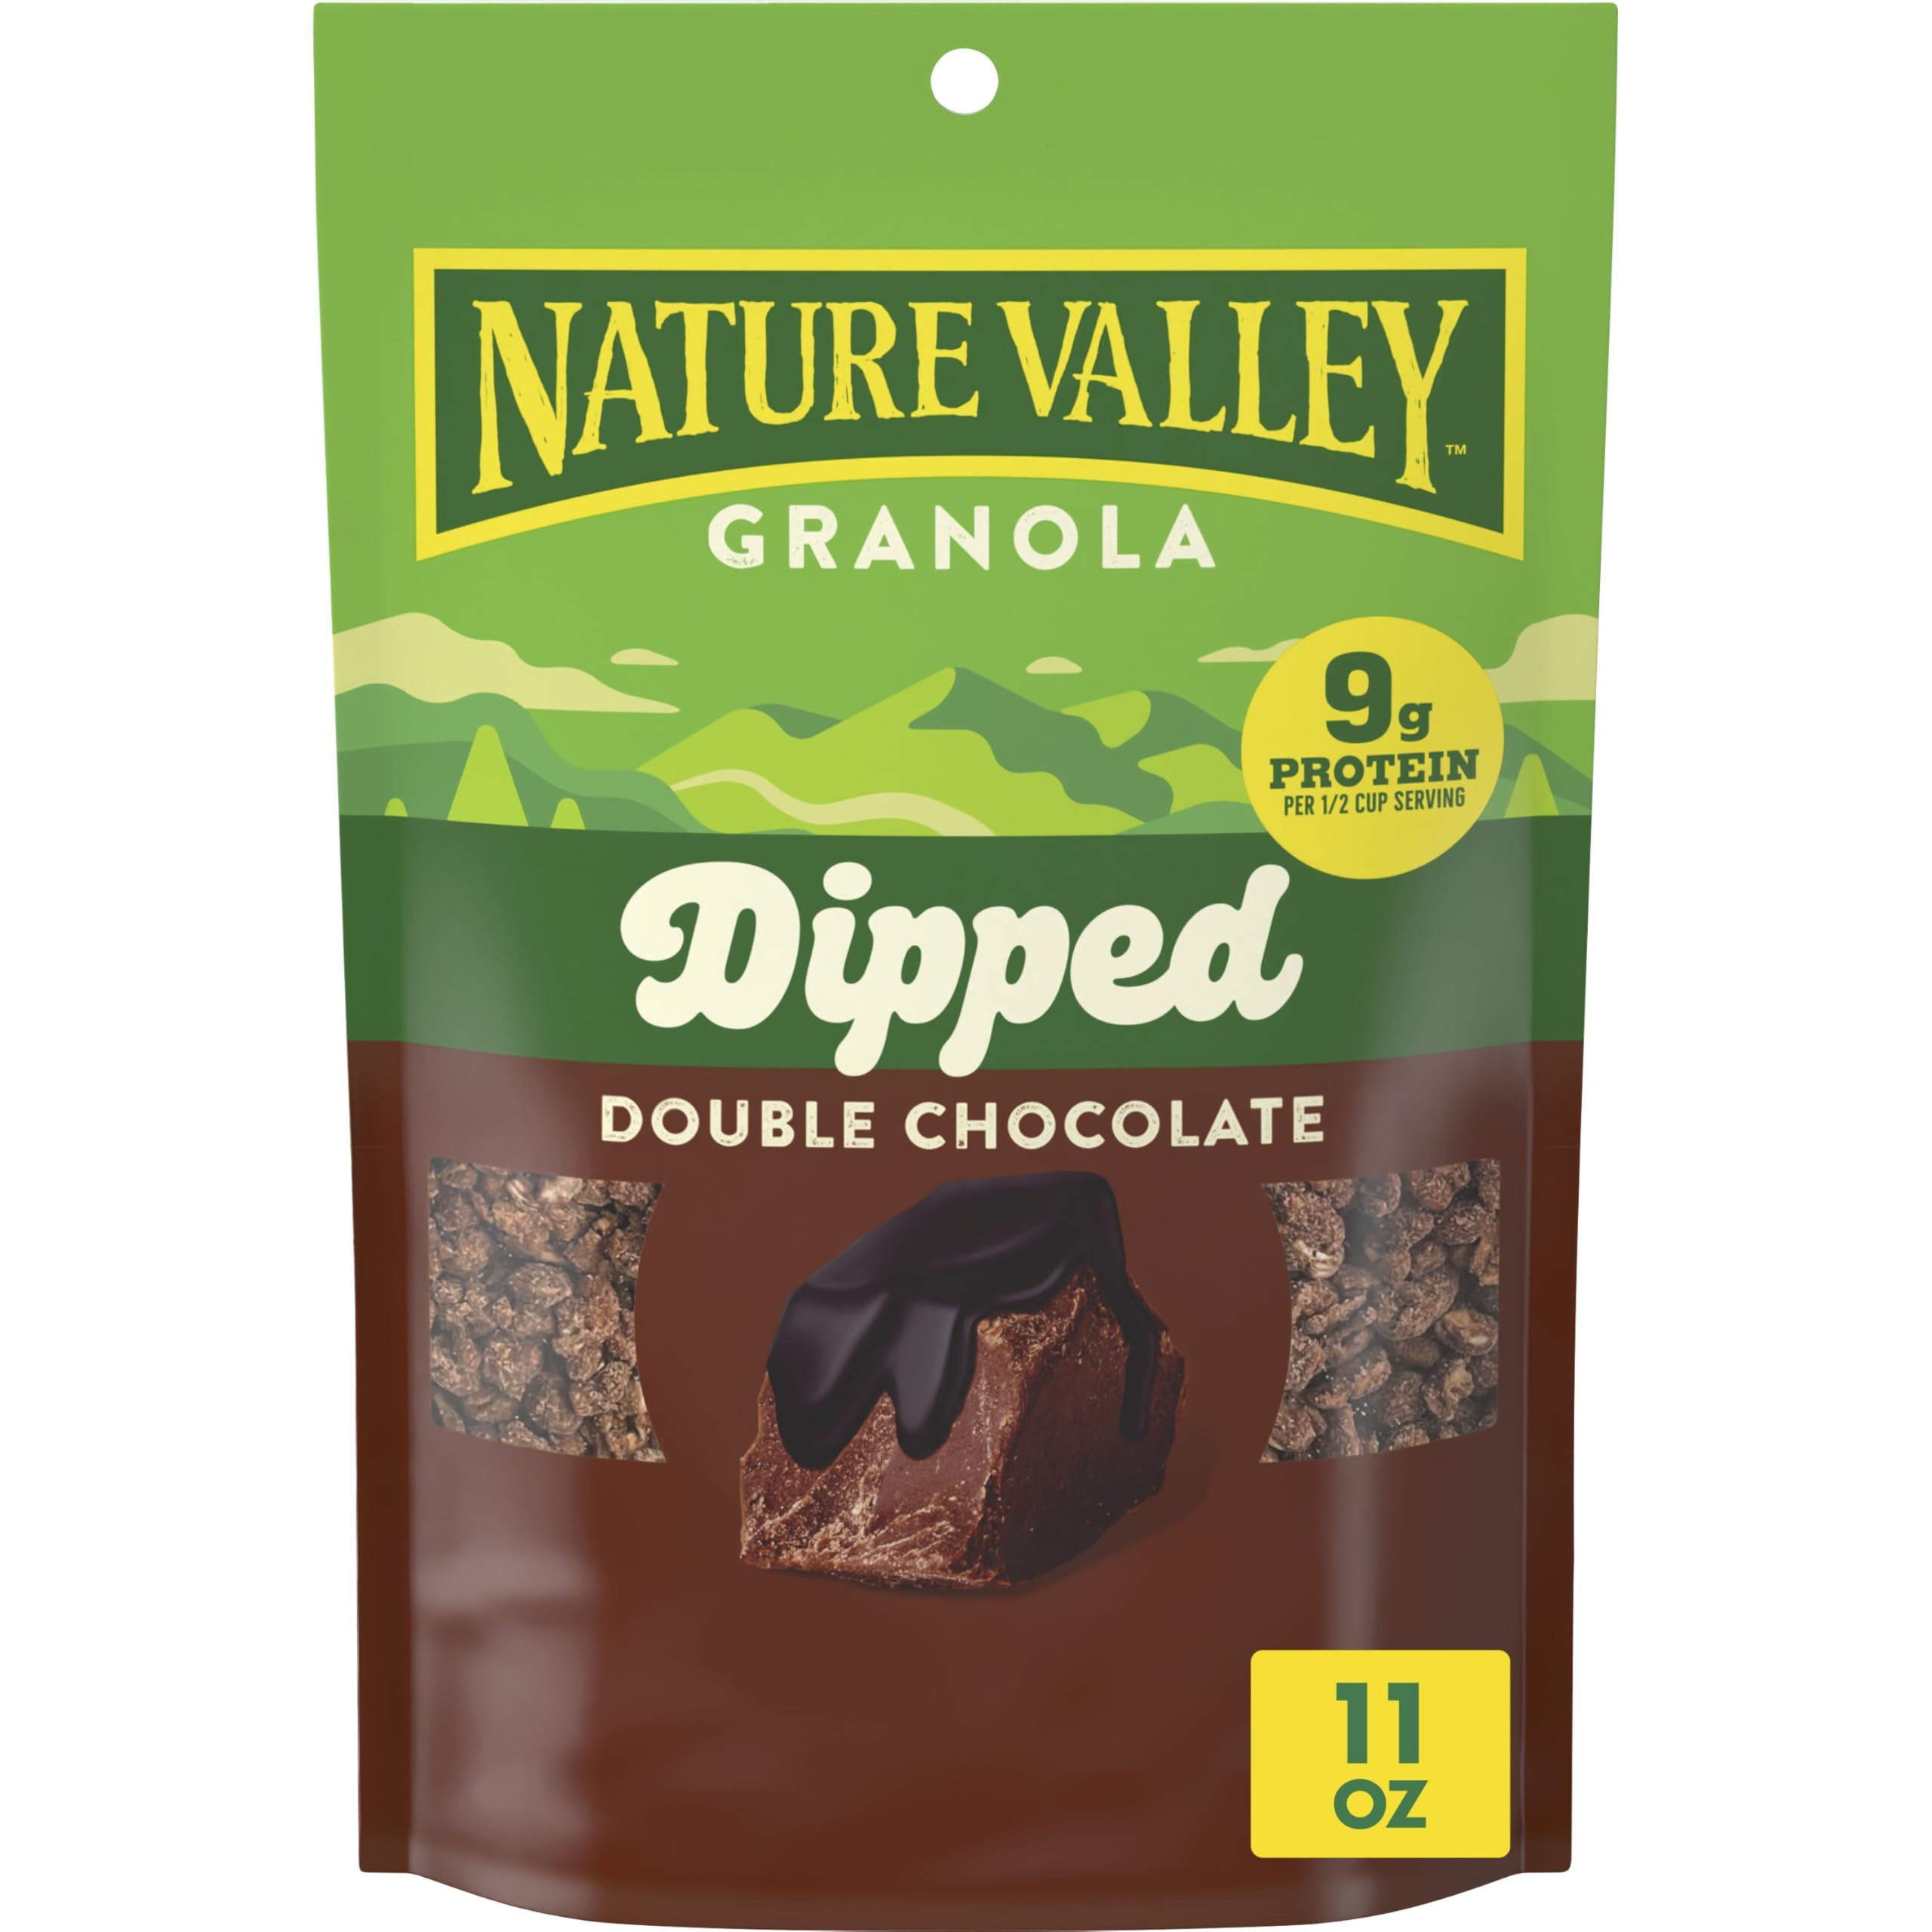
Item Name: Nature Valley Granola, Dipped Double Chocolate, 9g Protein, Made with Whole Grain, 11 oz
Bullet Point 1: INDULGENT TASTE: A delicious combination of crunchy Nature Valley Granola with a coat of rich, chocolatey flavor and ideal sweetness
Bullet Point 2: PROTEIN GRANOLA: Each half-cup serving provides 9g of protein, energy from 20g of whole grains (at least 48g recommended daily), and a good source of fiber (9g total fat)
Bullet Point 3: HELPS SATISFY HUNGER: Enjoy some as part of a wholesome breakfast, morning snack, family adventure, road trip, or any time you don't want hunger slowing you down
Bullet Point 4: TASTY VERSATILITY: Pair dipped Nature Valley crunchy granola with Greek yogurt and fresh fruit in a parfait, toss a handful over ice cream, or add some to snack recipes; Delicious options are endless
Bullet Point 5: CONTAINS: One 11 oz resealable bag of Nature Valley Dipped Double Chocolate Flavored Granola
Value: 11.0
Unit: Ounce

Price: 5.235